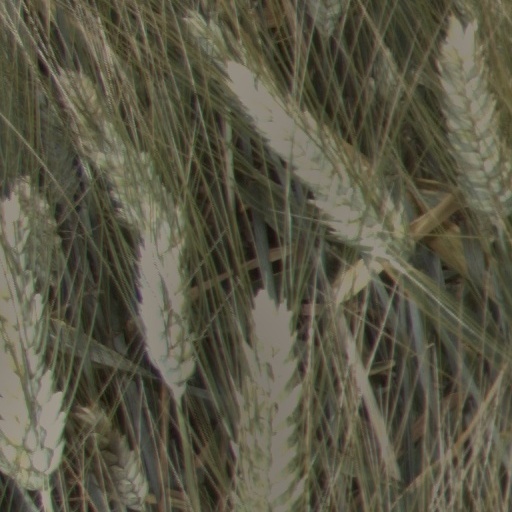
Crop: wheat